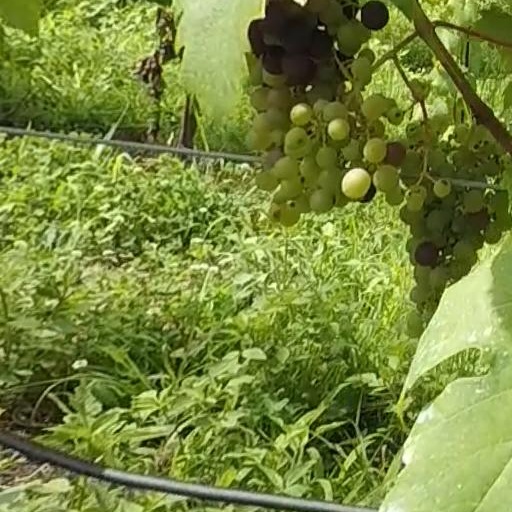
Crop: grape